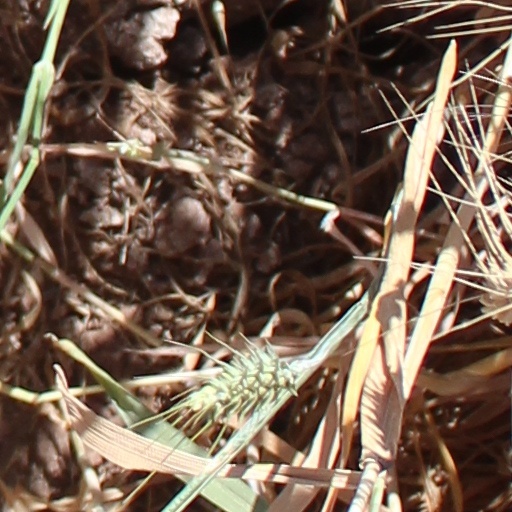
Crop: wheat